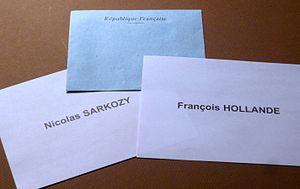
France Présidentielles 6 mai 2012 bulletins de vote second tour
L'élection présidentielle française de 2012, dixième élection présidentielle de la Cinquième République et neuvième au suffrage universel direct, est un scrutin visant à élire le président de la République française pour un mandat de cinq ans. Elle se tient les 22 avril et 6 mai 2012 ; dans certains territoires d'outre-mer, en raison du décalage horaire, elle se déroule les 21 avril et 5 mai 2012.